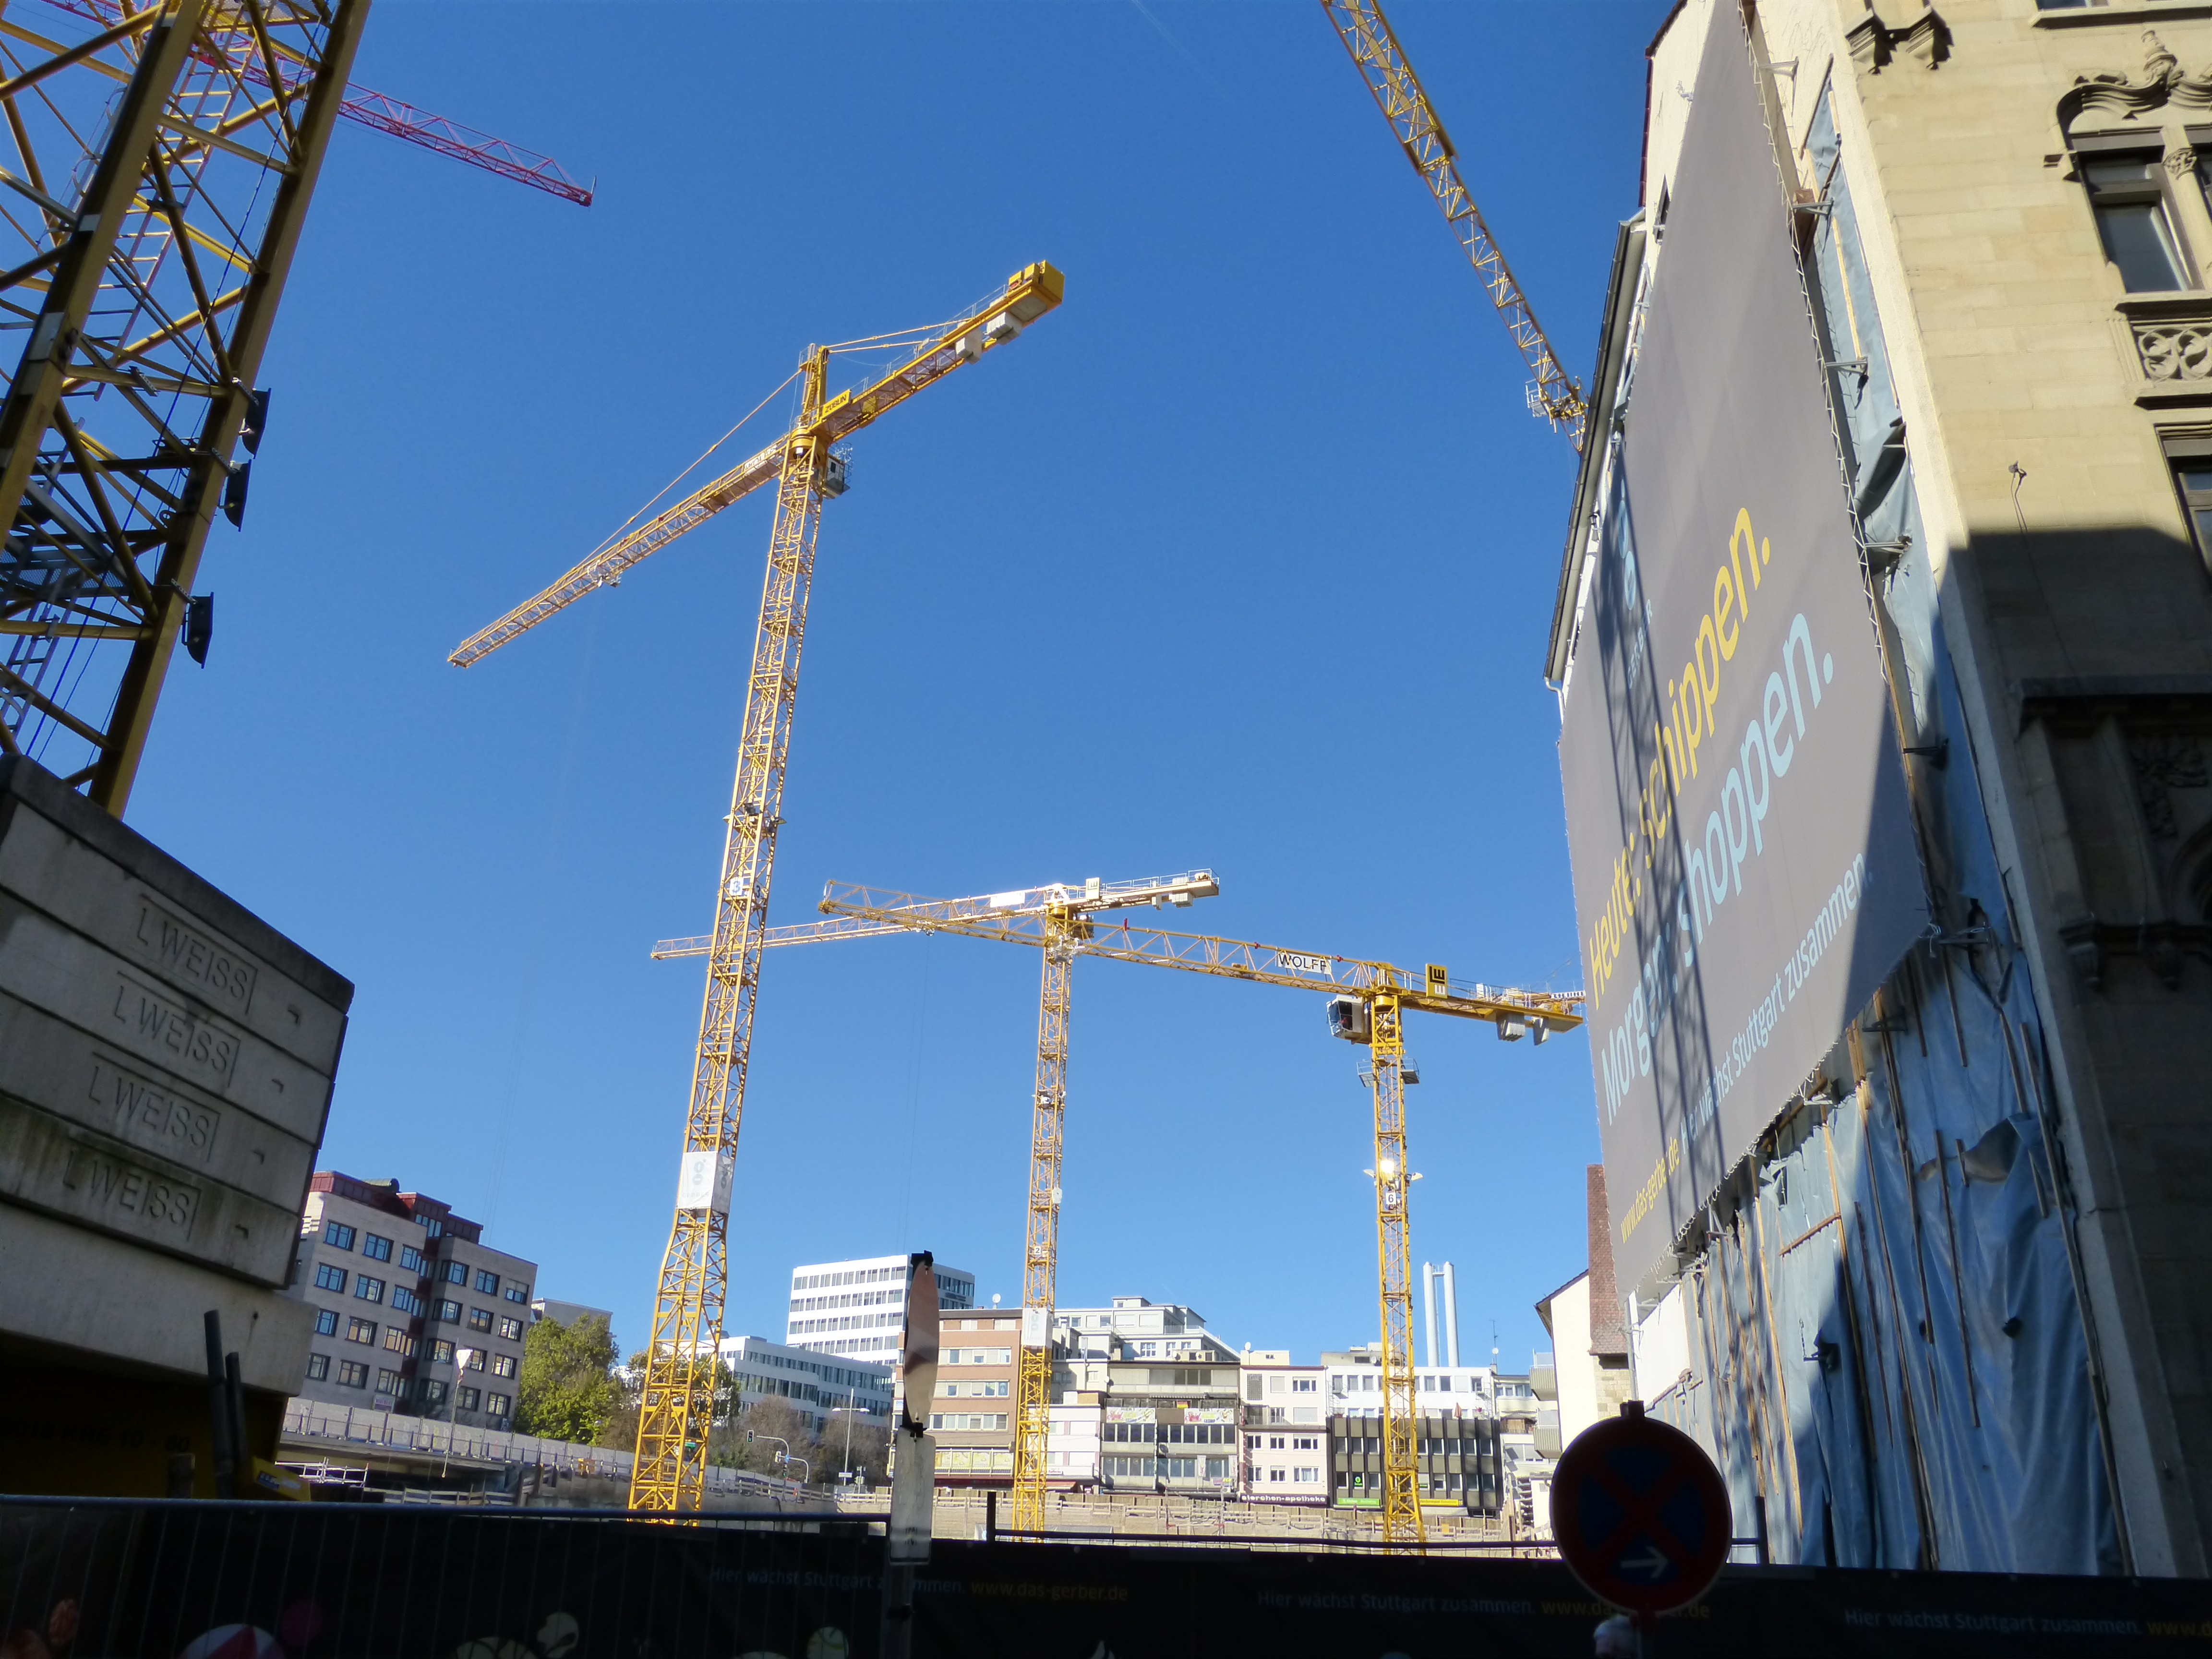
work, city, downtown, construction, vehicle, tower, mast, metal, craft, electricity, build, iron, crane, site, strive, scaffold, baukran, construction work, construction equipment, urban area